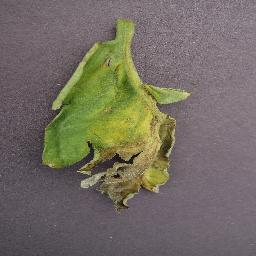
Label: Tomato___Late_blight